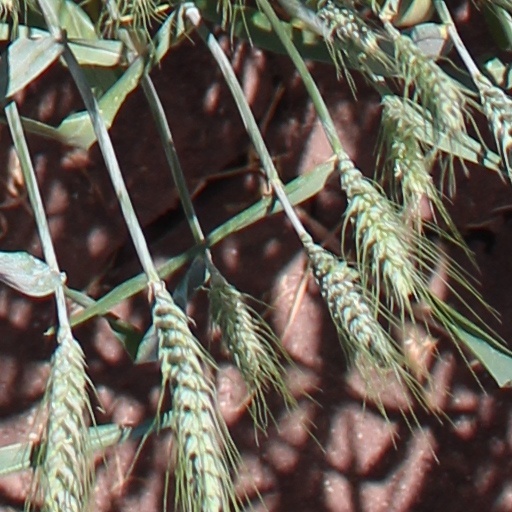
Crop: wheat